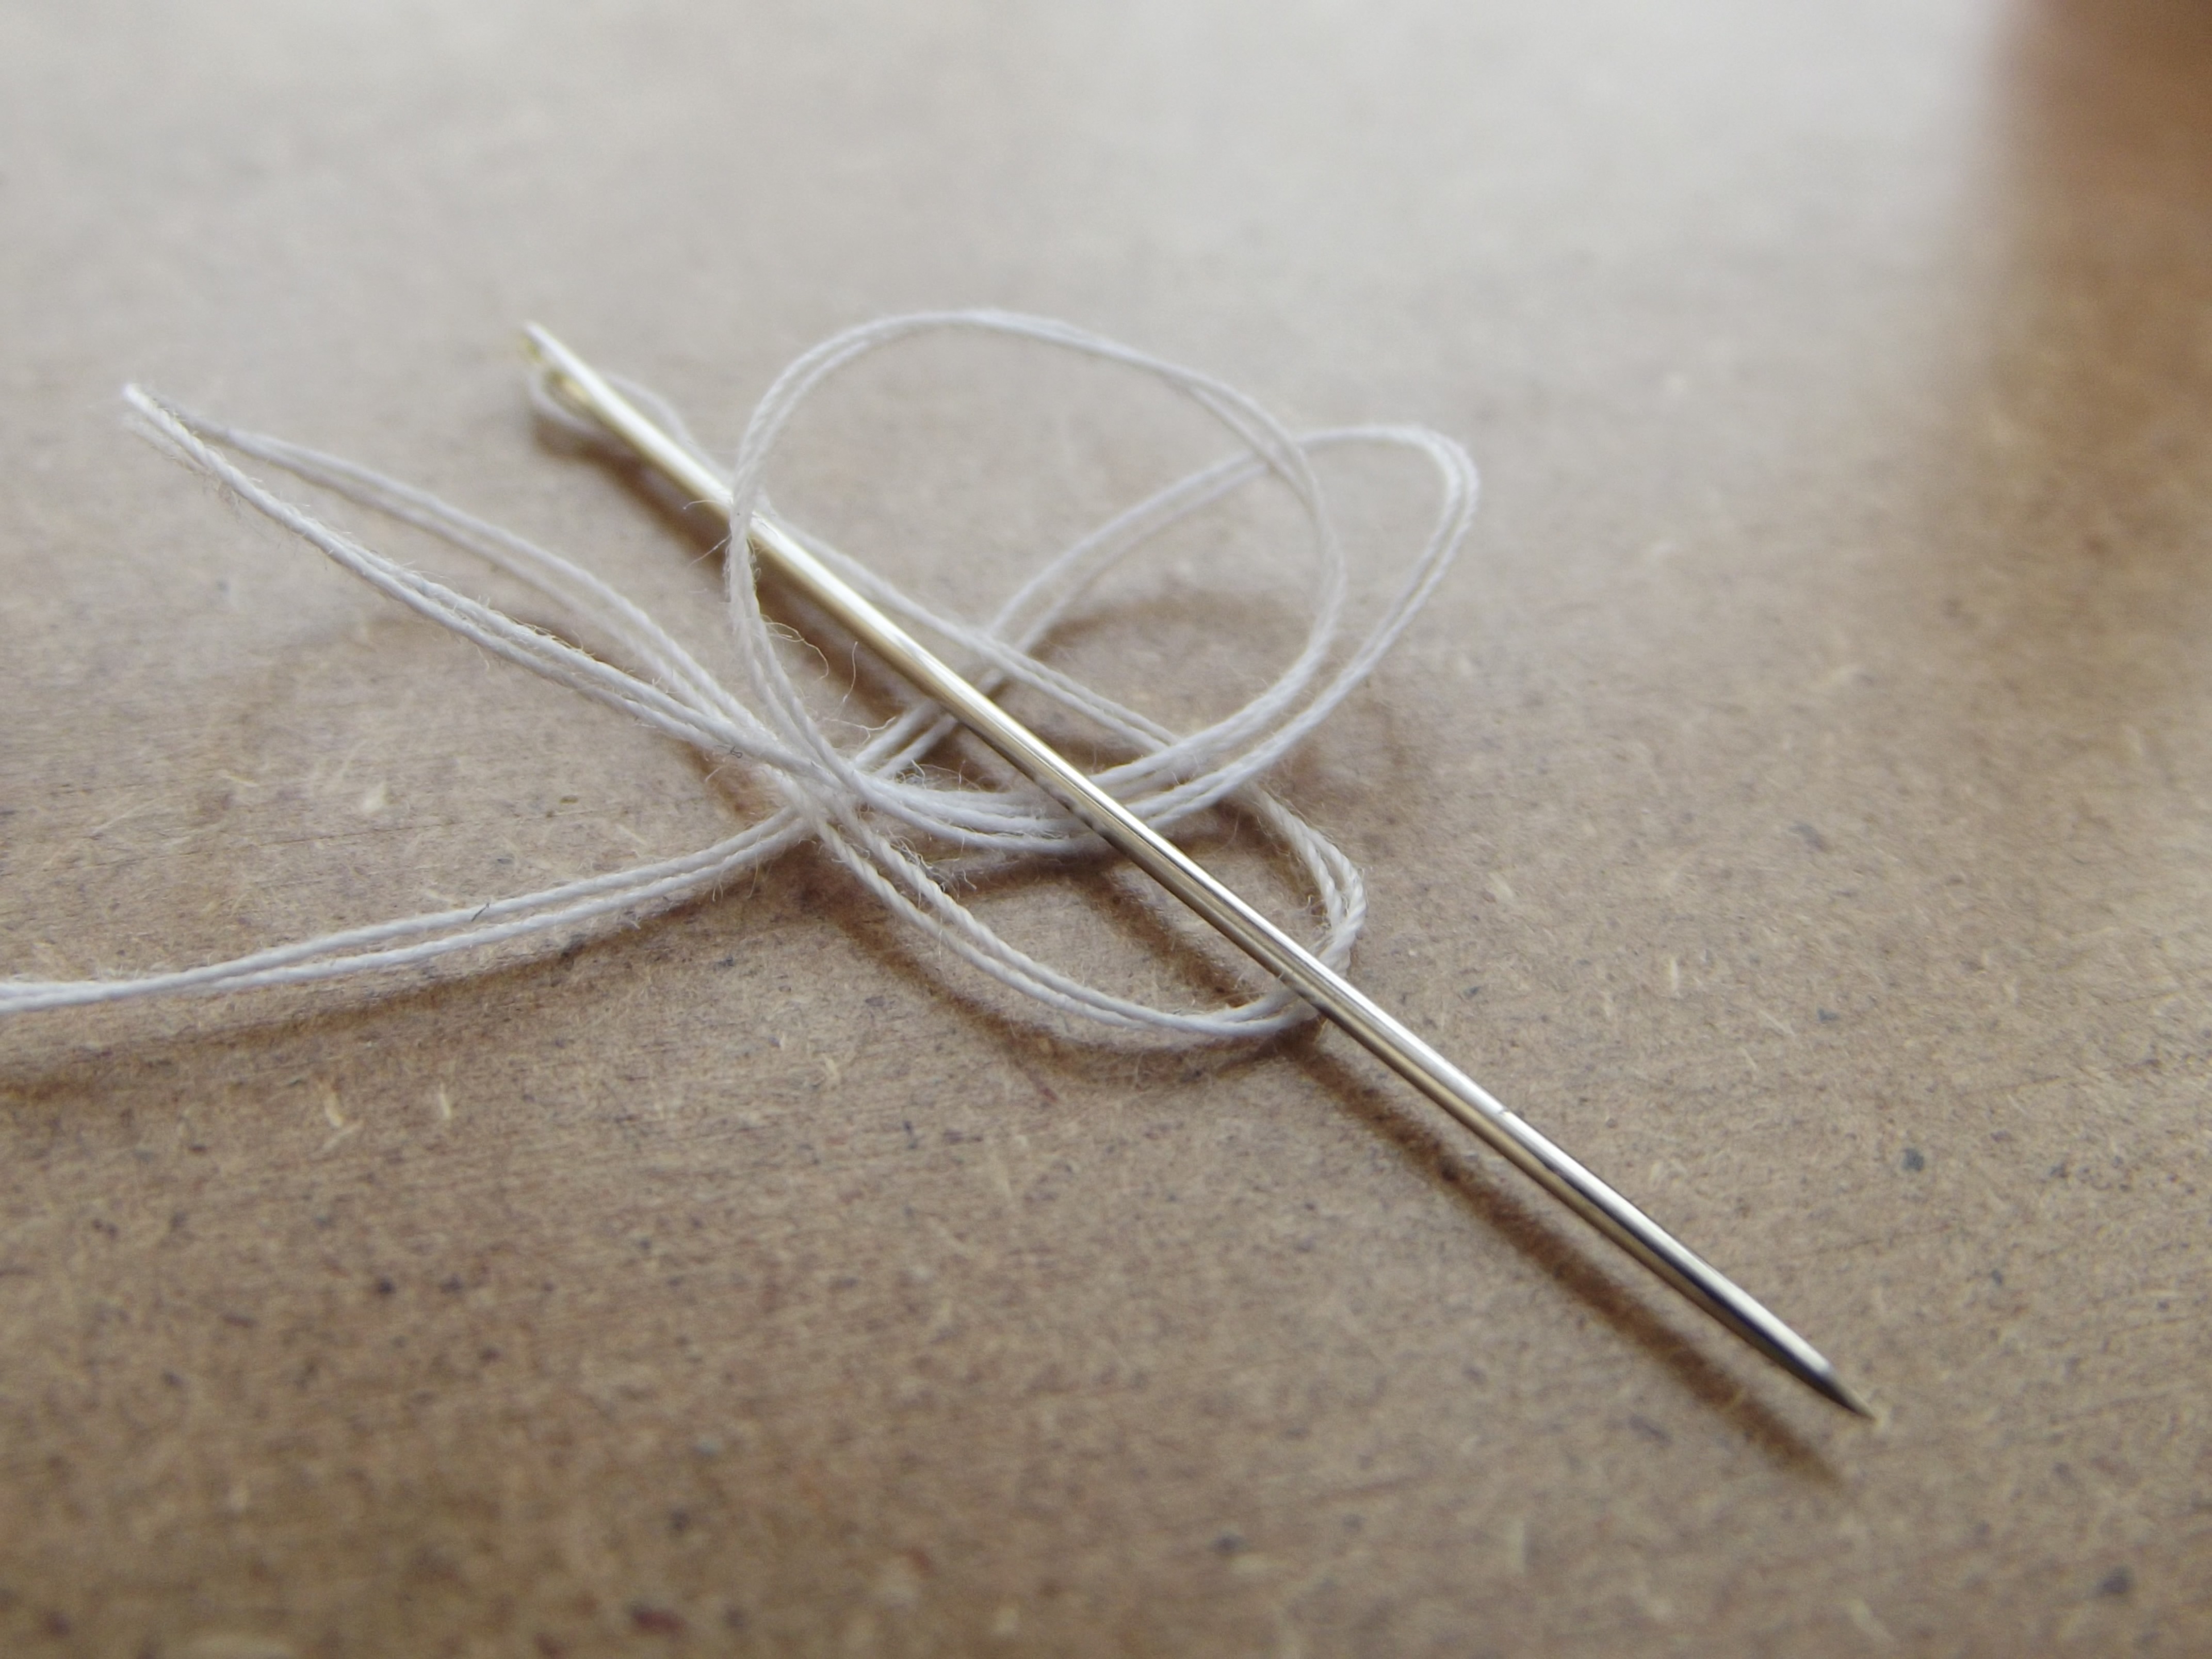
needle, wire, clothing, yarn, material, sewing, thread, jewellery, silver, earrings, needles, fashion accessory